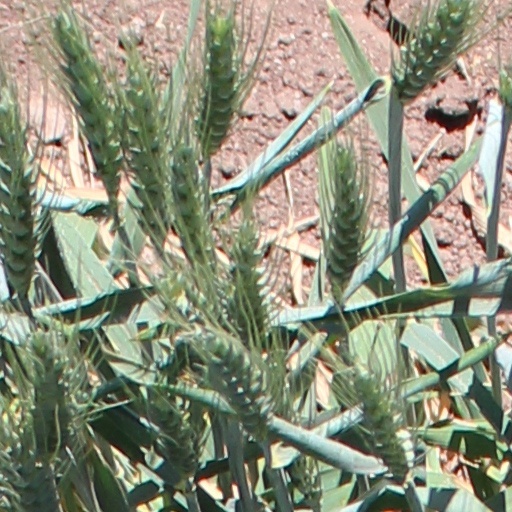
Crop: wheat